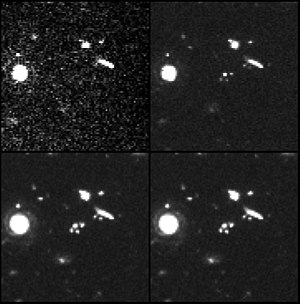
Hubble Deep Field / Databehandling
En sektion af HDF med en bredde på omkring 14 buesekunder i hver af de fire bølgelængder, som blev brugt til at give det endelige billede: 300 nm (øverst til venstre), 450 nm (øverst til højre), 606 nm (nederst til venstre) og 814 nm (nederst til højre).
Hubble Deep Field er betegnelsen for et lille område af universet, af hvilket der er skabt et billede på grundlag af en række enestående observationer ved hjælp af Hubble-rumteleskopet. Området er beliggende i stjernebilledet Store Bjørn og fremtræder mørkt og upåfaldende på himlen. Det dækker et meget lille areal på kun 15 bueminutter i tværsnit, hvilket svarer til vinkelstørrelsen af en tennisbold, set på en afstand af 100 m. Billedet af området blev sammensat af 342 selvstændige optagelser, taget med rumteleskopets Wide Field and Planetary Camera 2 i løbet af de ti på hinanden følgende dage mellem 18. og 28. december 1995.